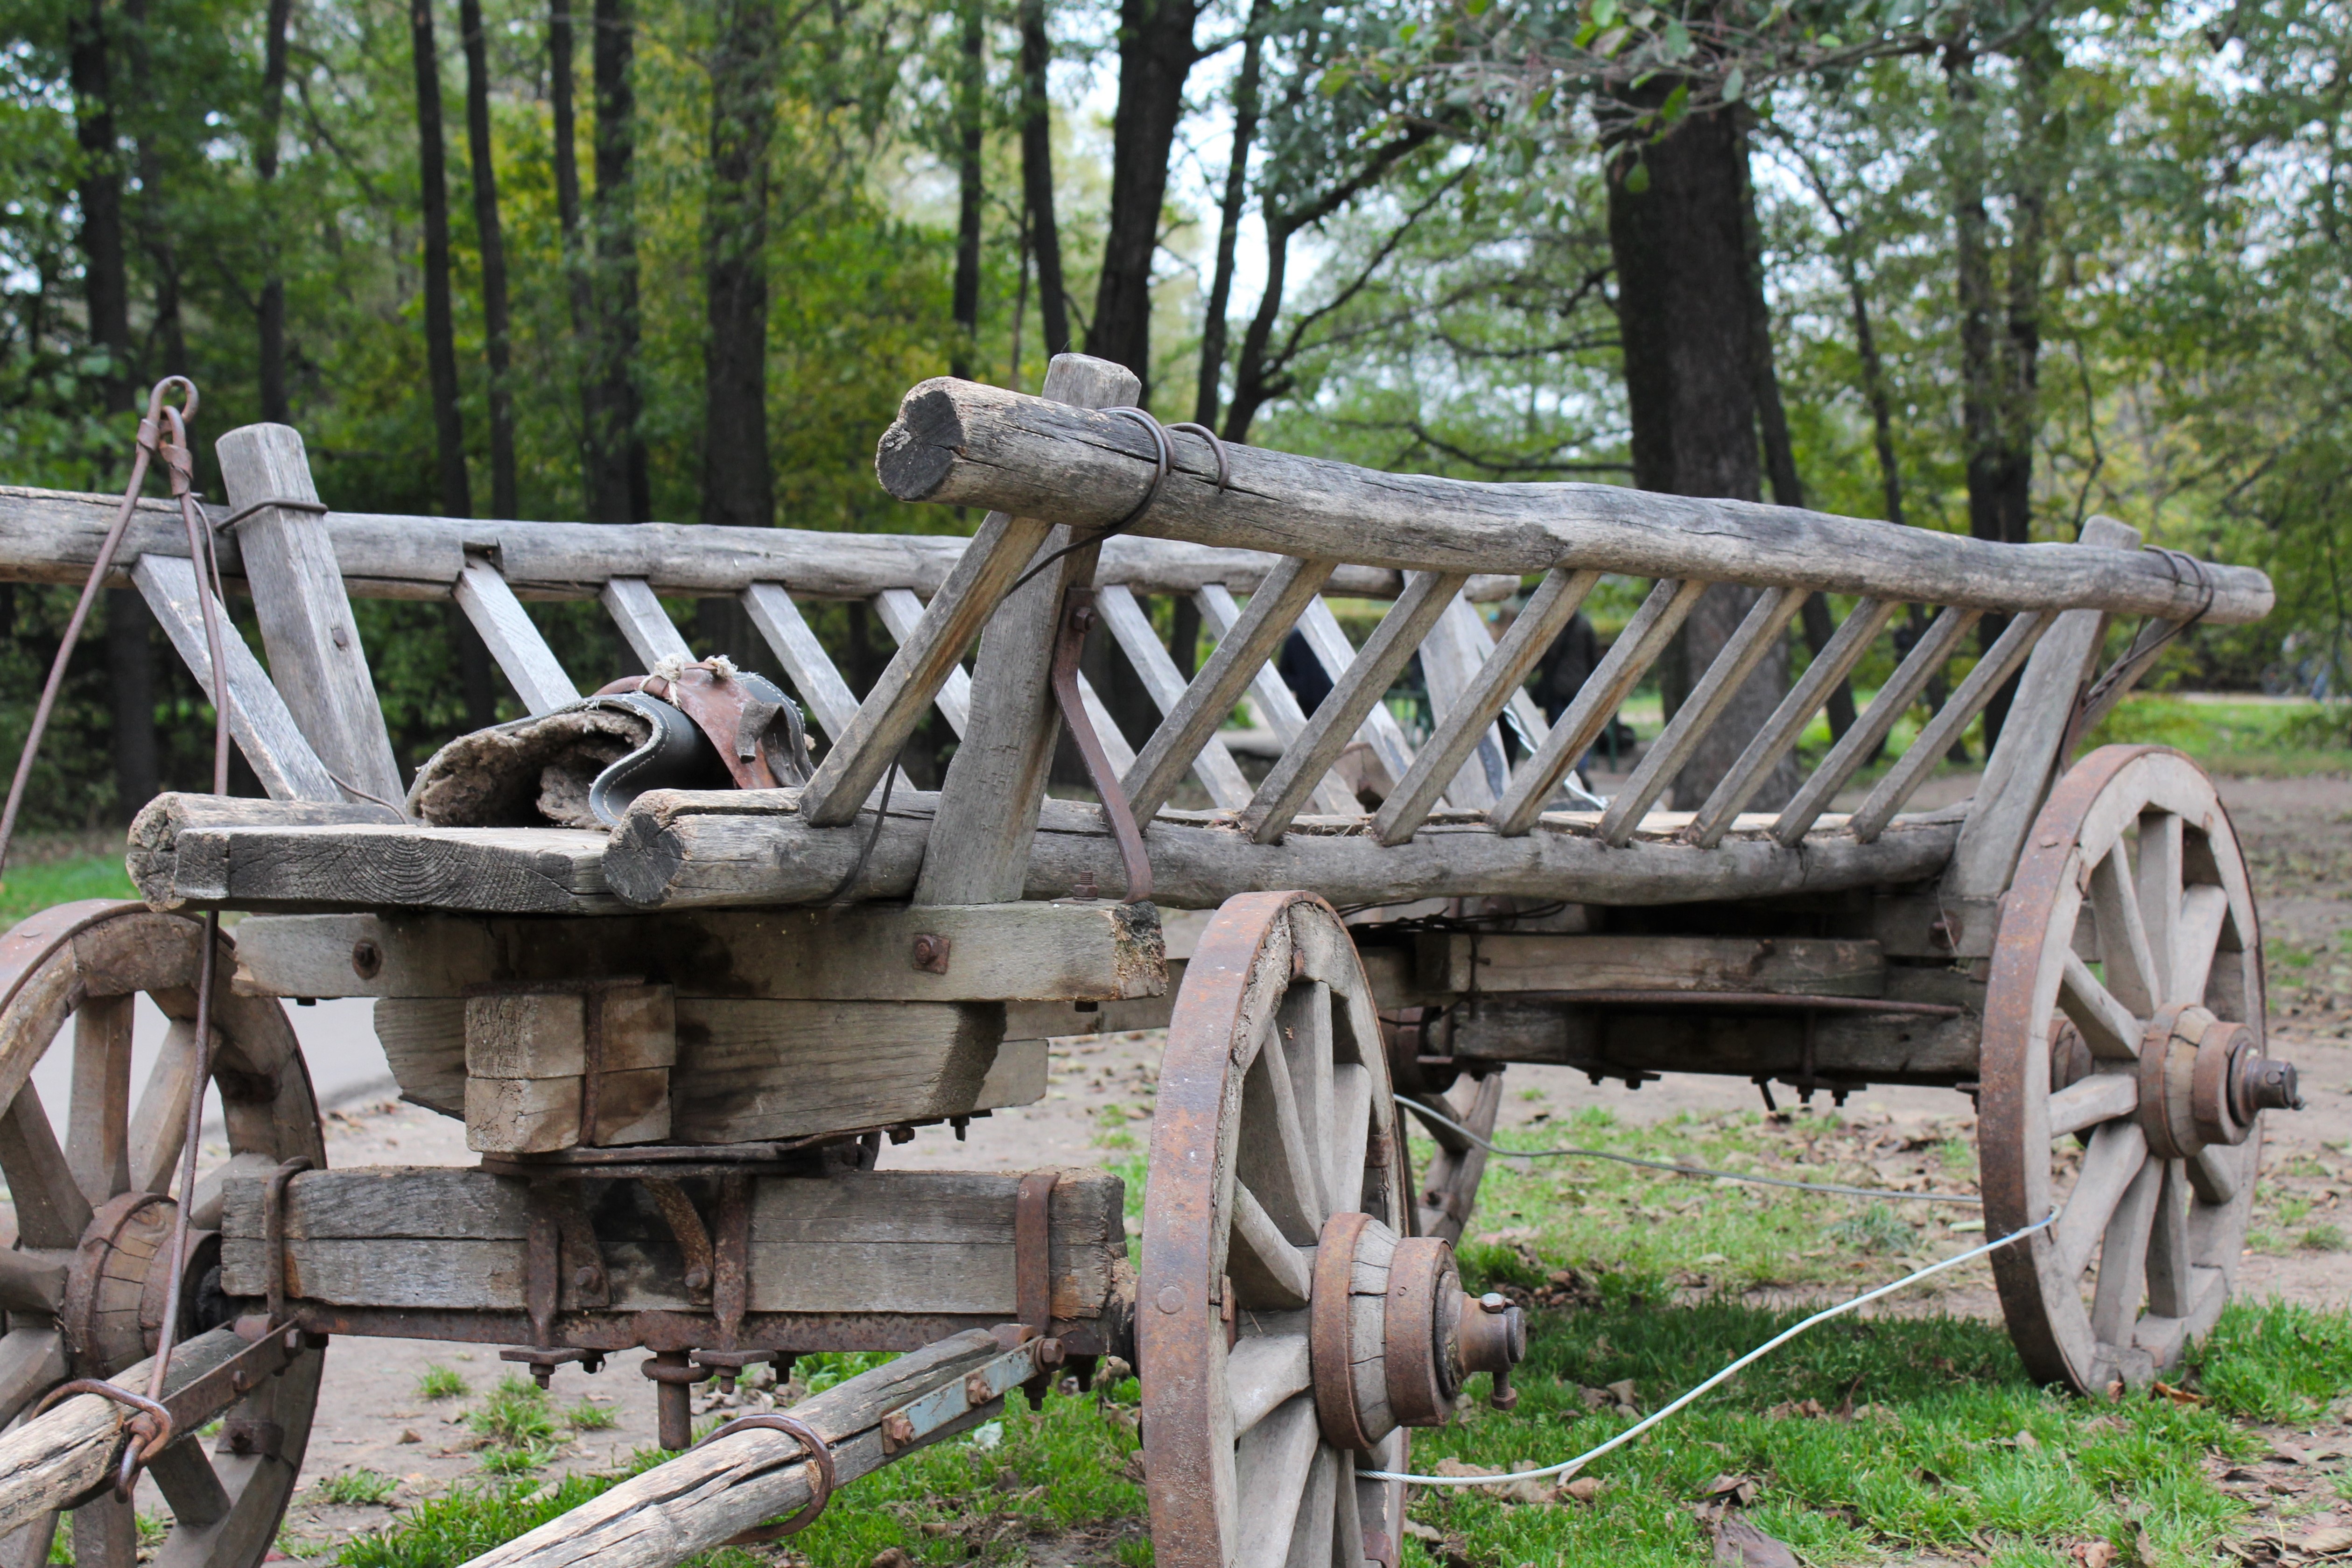
forest, wood, wagon, cart, retro, old, transport, vehicle, autumn, auto, old car, trees, carriage, shipping, rims, the abandoned